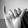
ASL letter: Y